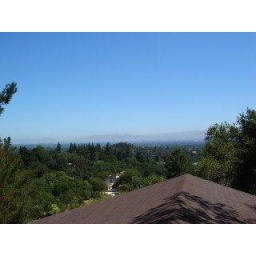
This is the view when standing behind the house and the hill and looking over the top of the roof.